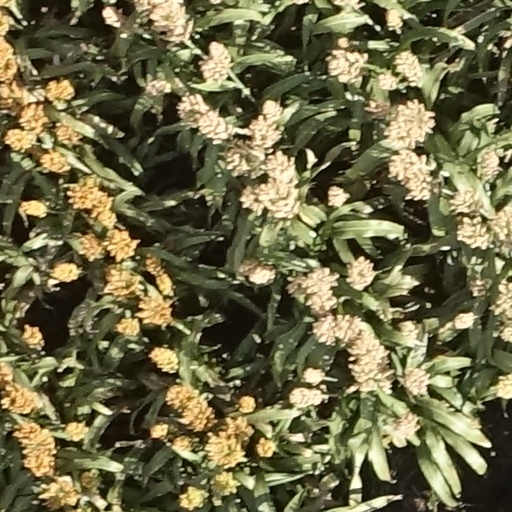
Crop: sorghum